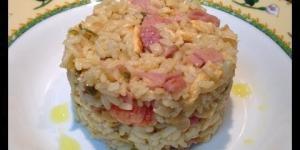
arroz a la americana